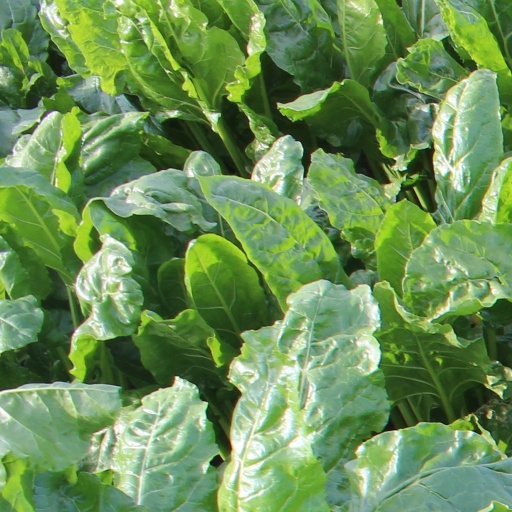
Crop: sugar beet